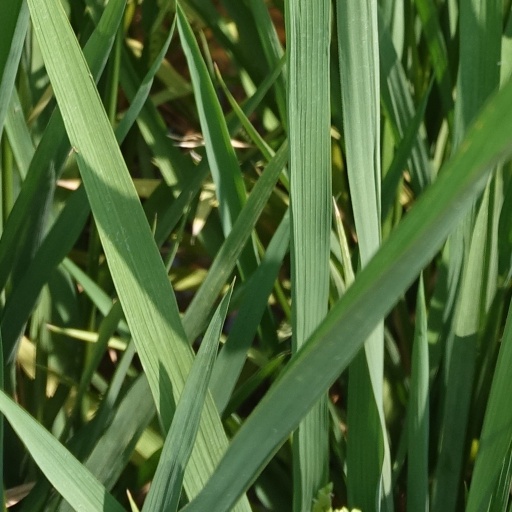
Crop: rice